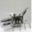
Label: lobster